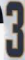
Number: 3